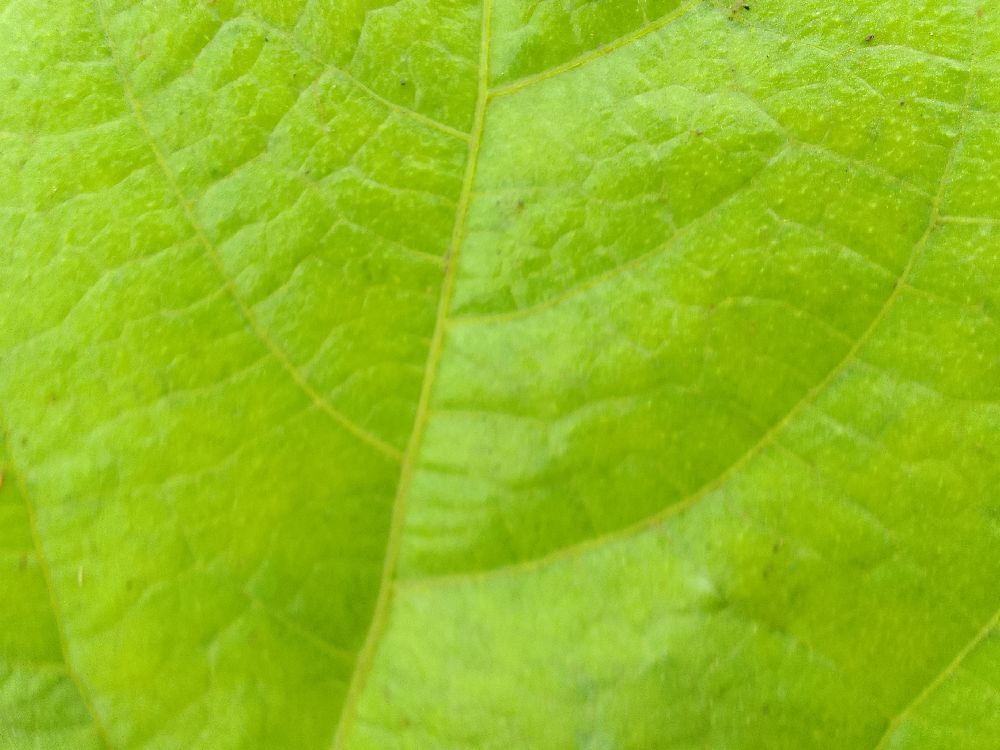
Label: healthy